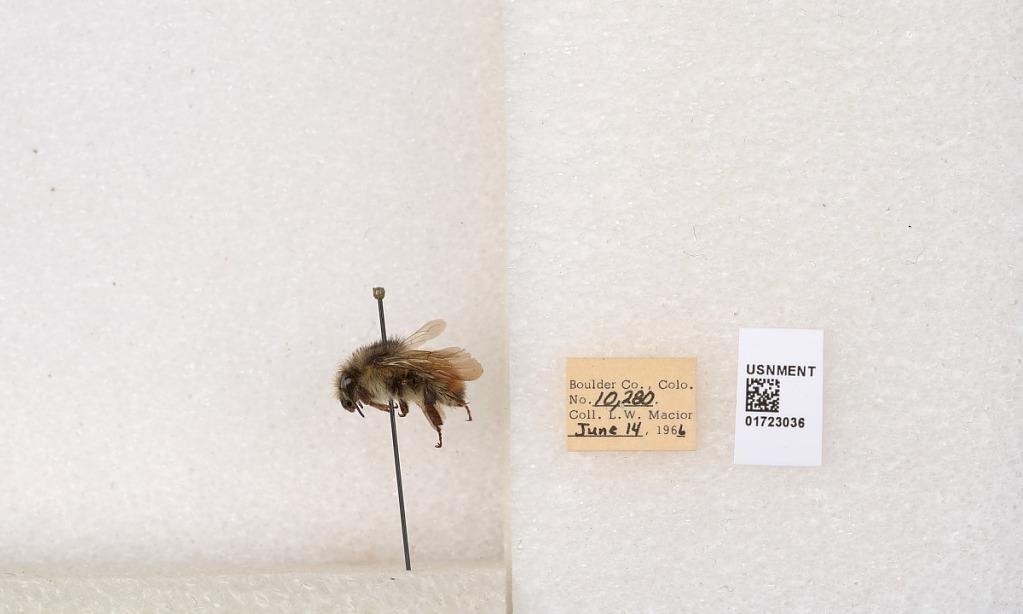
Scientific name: Bombus flavifrons Cresson
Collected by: L. Macior
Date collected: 1966-6-14
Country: United States
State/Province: Colorado
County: Boulder
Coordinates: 40.0925, -105.358